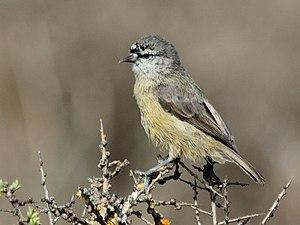
La Rémiz minute est une espèce de passereaux de la famille Remizidae.